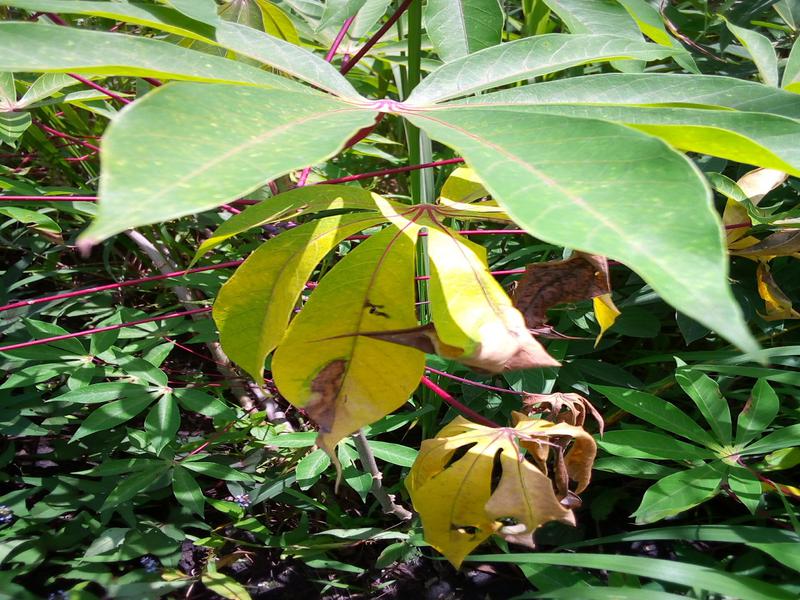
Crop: cassava
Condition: bacterial_blight